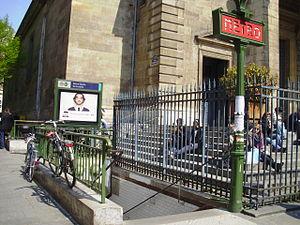
Entrée de la station Notre-Dame-de-Lorette du métro de Paris
Notre-Dame-de-Lorette est une station de la ligne 12 du métro de Paris, située dans le 9ᵉ arrondissement de Paris.